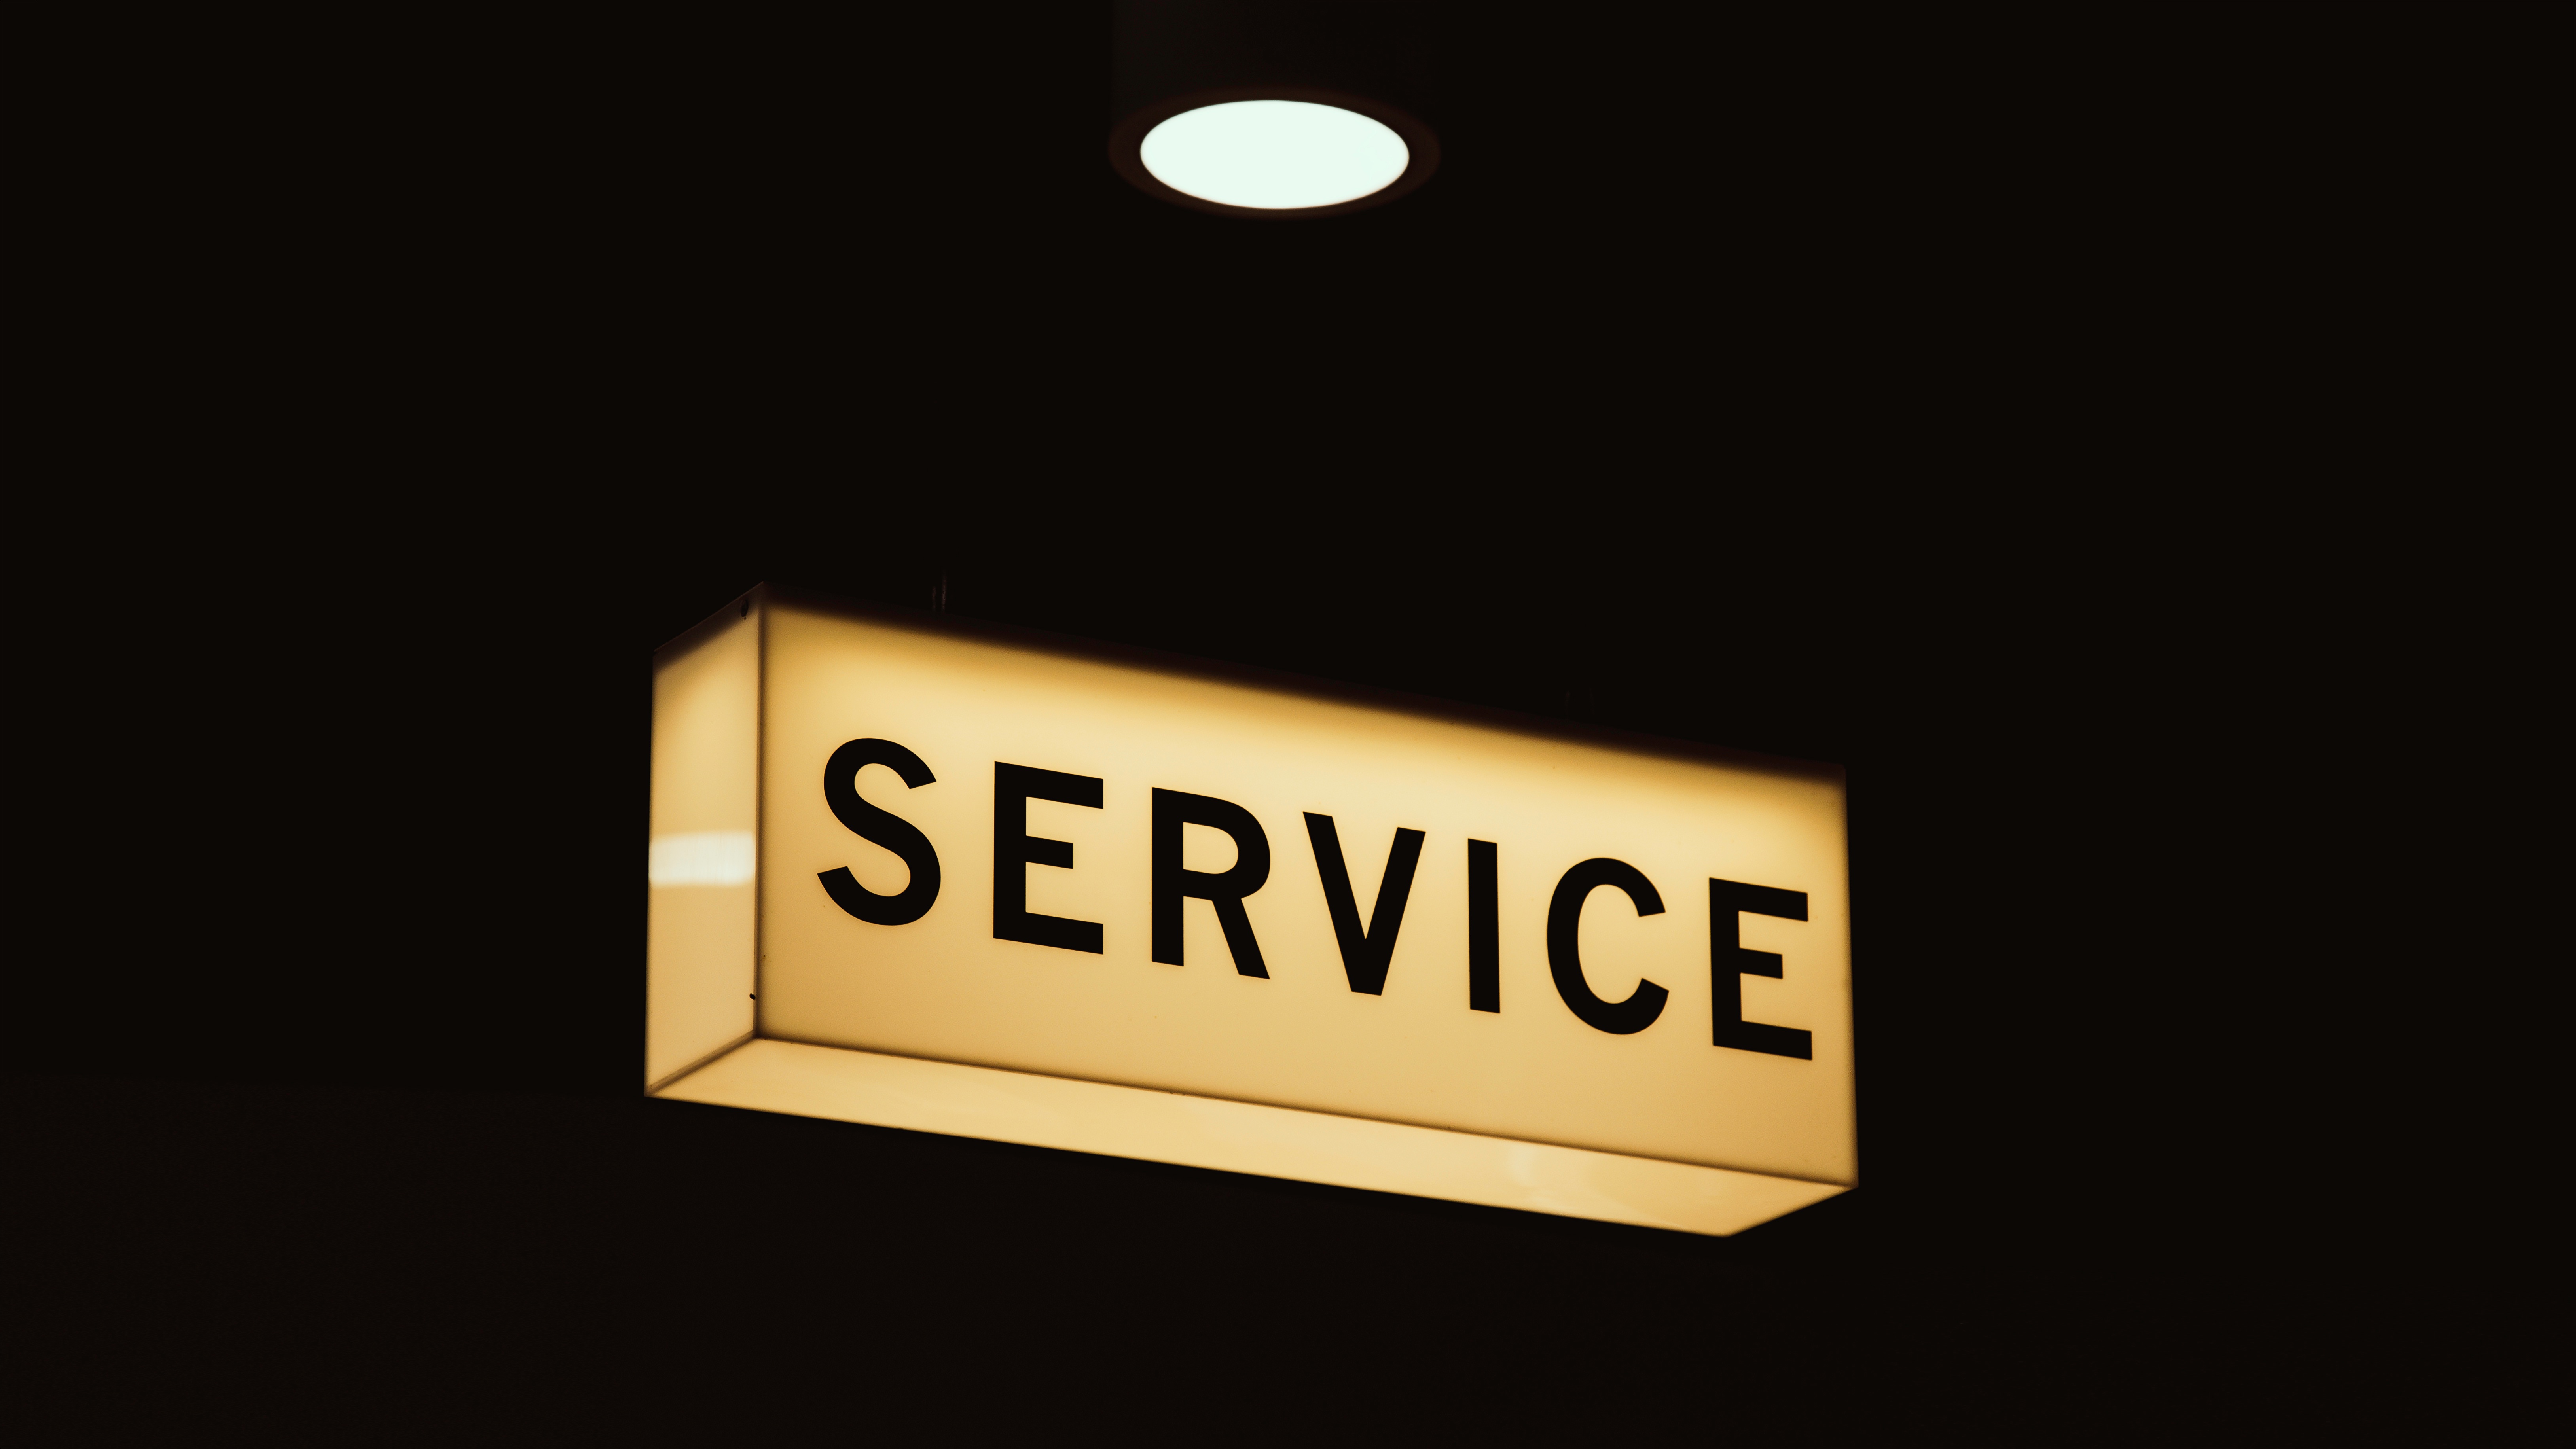
word, light, number, sign, letter, signage, lighting, brand, font, logo, text, shape, service